Describe the emotion expressed in this image:  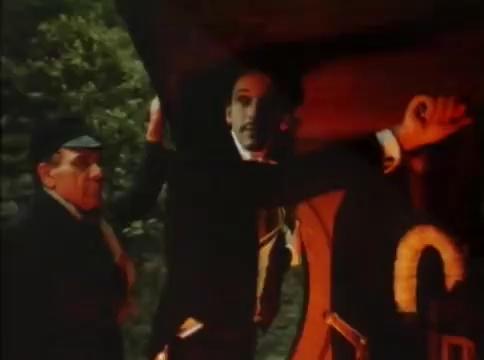
This person displays Fear, valence and arousal with high intensity.